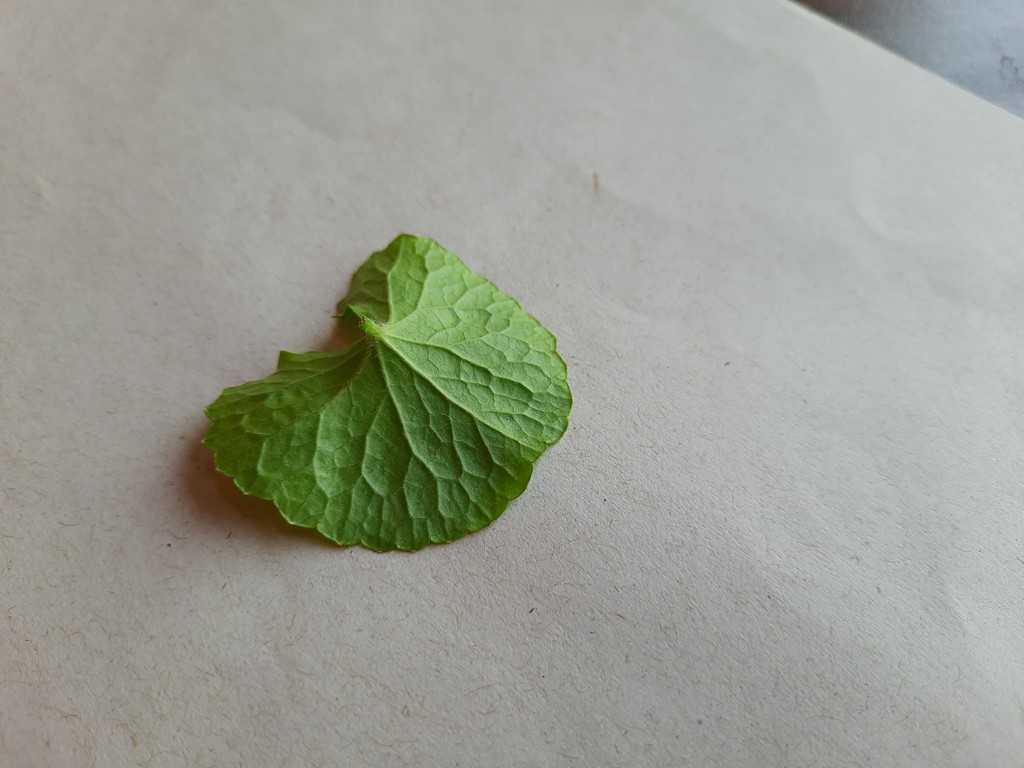
Label: Healthy